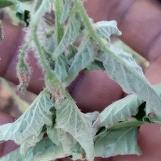
Crop: Tomato
Condition: bacterial-floundering-d